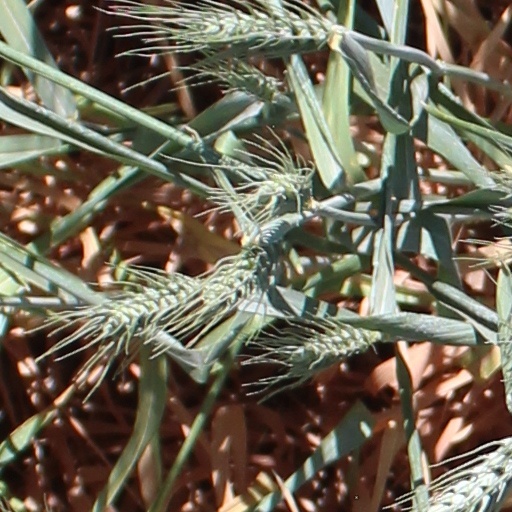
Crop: wheat